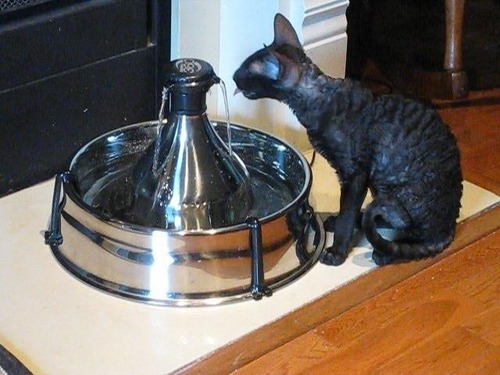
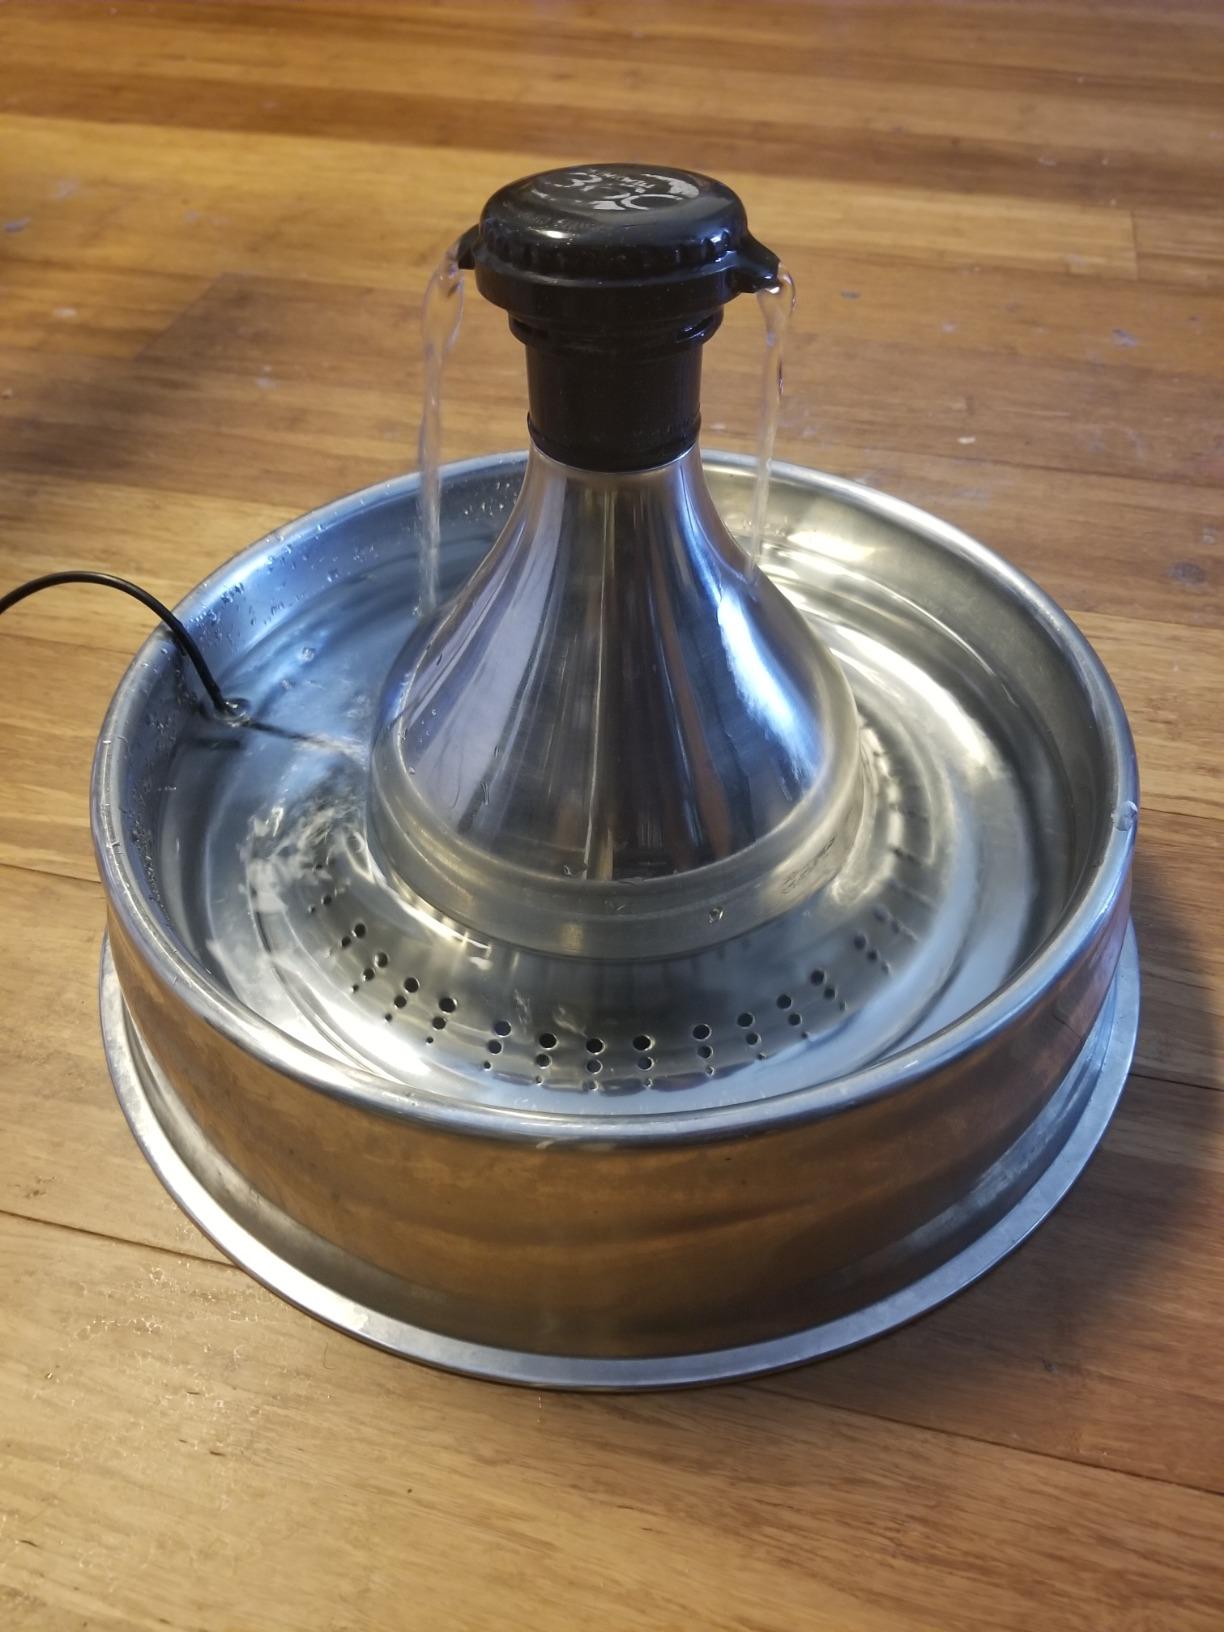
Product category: items_bowl
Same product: yes